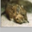
Label: shrew